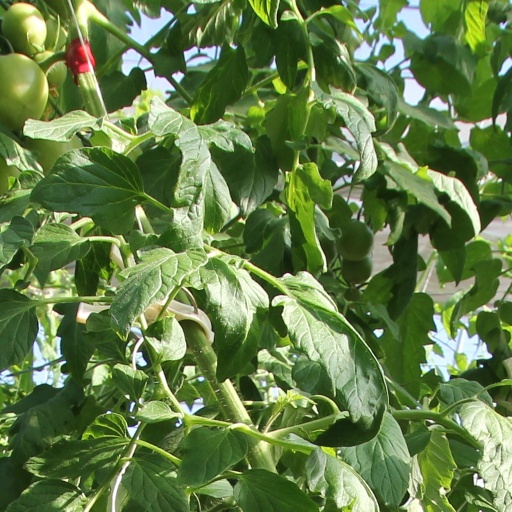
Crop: tomato